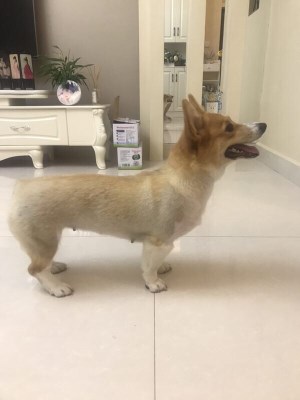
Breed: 2909-n000116-Cardigan